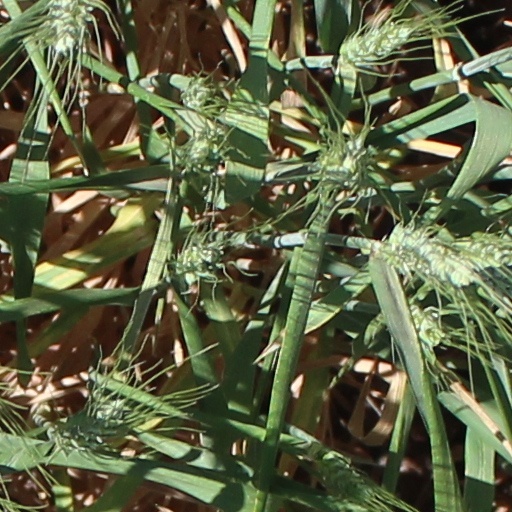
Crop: wheat